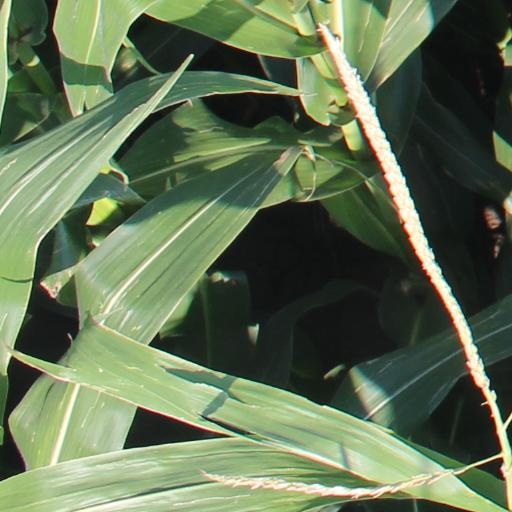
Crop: maize; corn